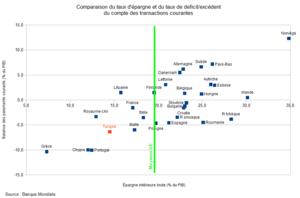
Comparaison du taux d'épargne et du taux de deficit/excédent du compte des transactions courantes - Source: Banque Mondiale
En 2017, la Turquie est la première puissance économique du Moyen-Orient devant l'Iran et l'Arabie saoudite, la 7ᵉ puissance économique d'Europe et la 13ᵉ puissance économique mondiale. Membre du G20 et de l'Union douanière, la Turquie a officiellement entamé ses négociations d’adhésion avec l’Union européenne en octobre 2005.